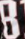
Number: 8